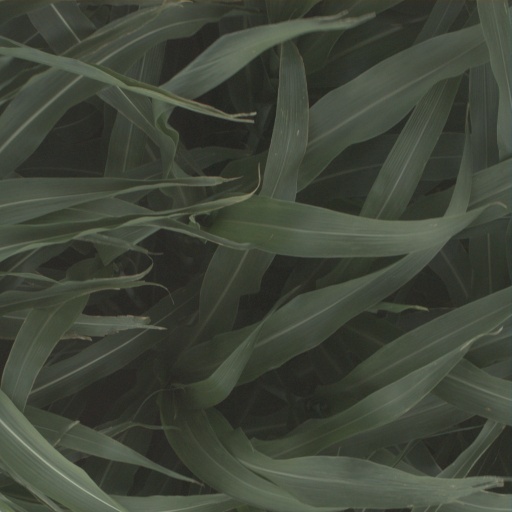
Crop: sorghum